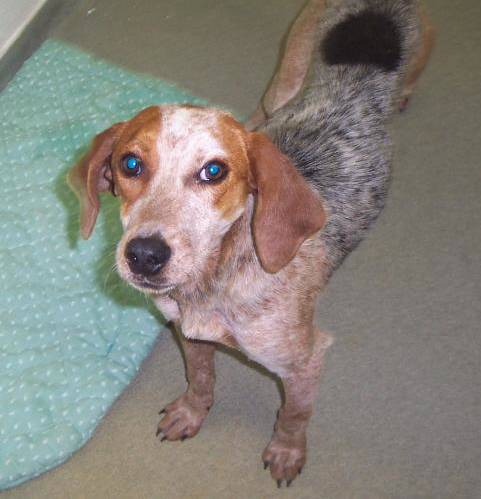
Label: dogs